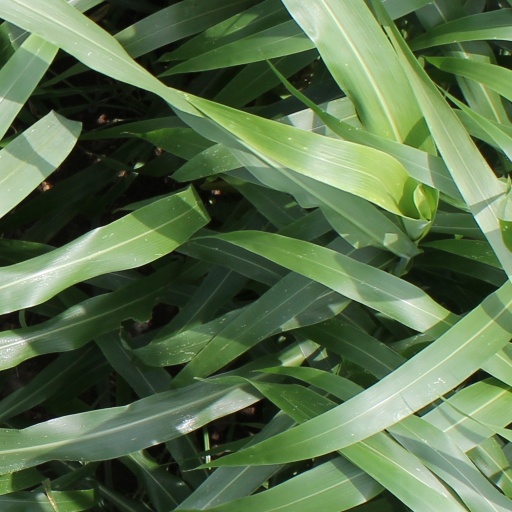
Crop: sorghum